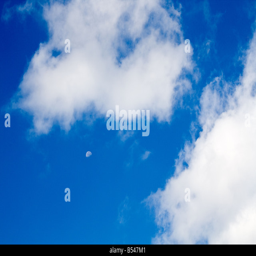
faint half moon in a bright blue sky with white clouds